Newton, Surrey

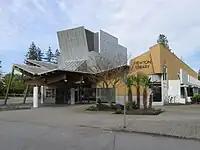
The Award winning Newton Library branch of the Surrey Public Library at 13795 70th Avenue in Surrey, BC, Canada. It was officially opened on May 2, 1992.

Newton sits roughly 100 meters (318 feet) above sea level. Newton has a land area of roughly 48.69 km (18.80 mi).